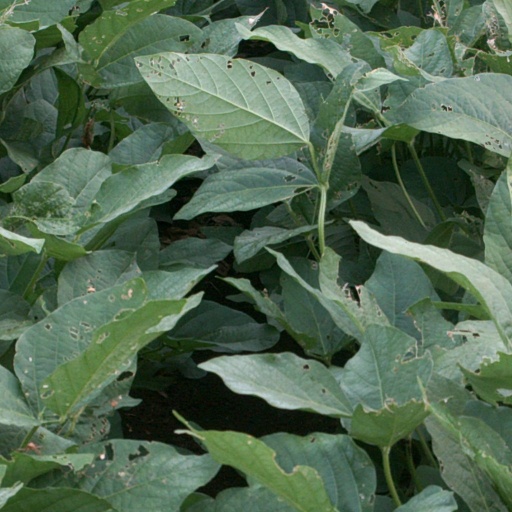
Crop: soybean